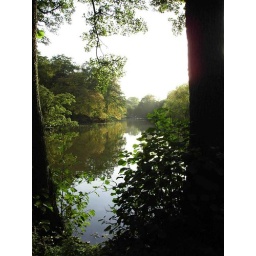
A view across the lake in the park at the back of my parents house on an autumn day.